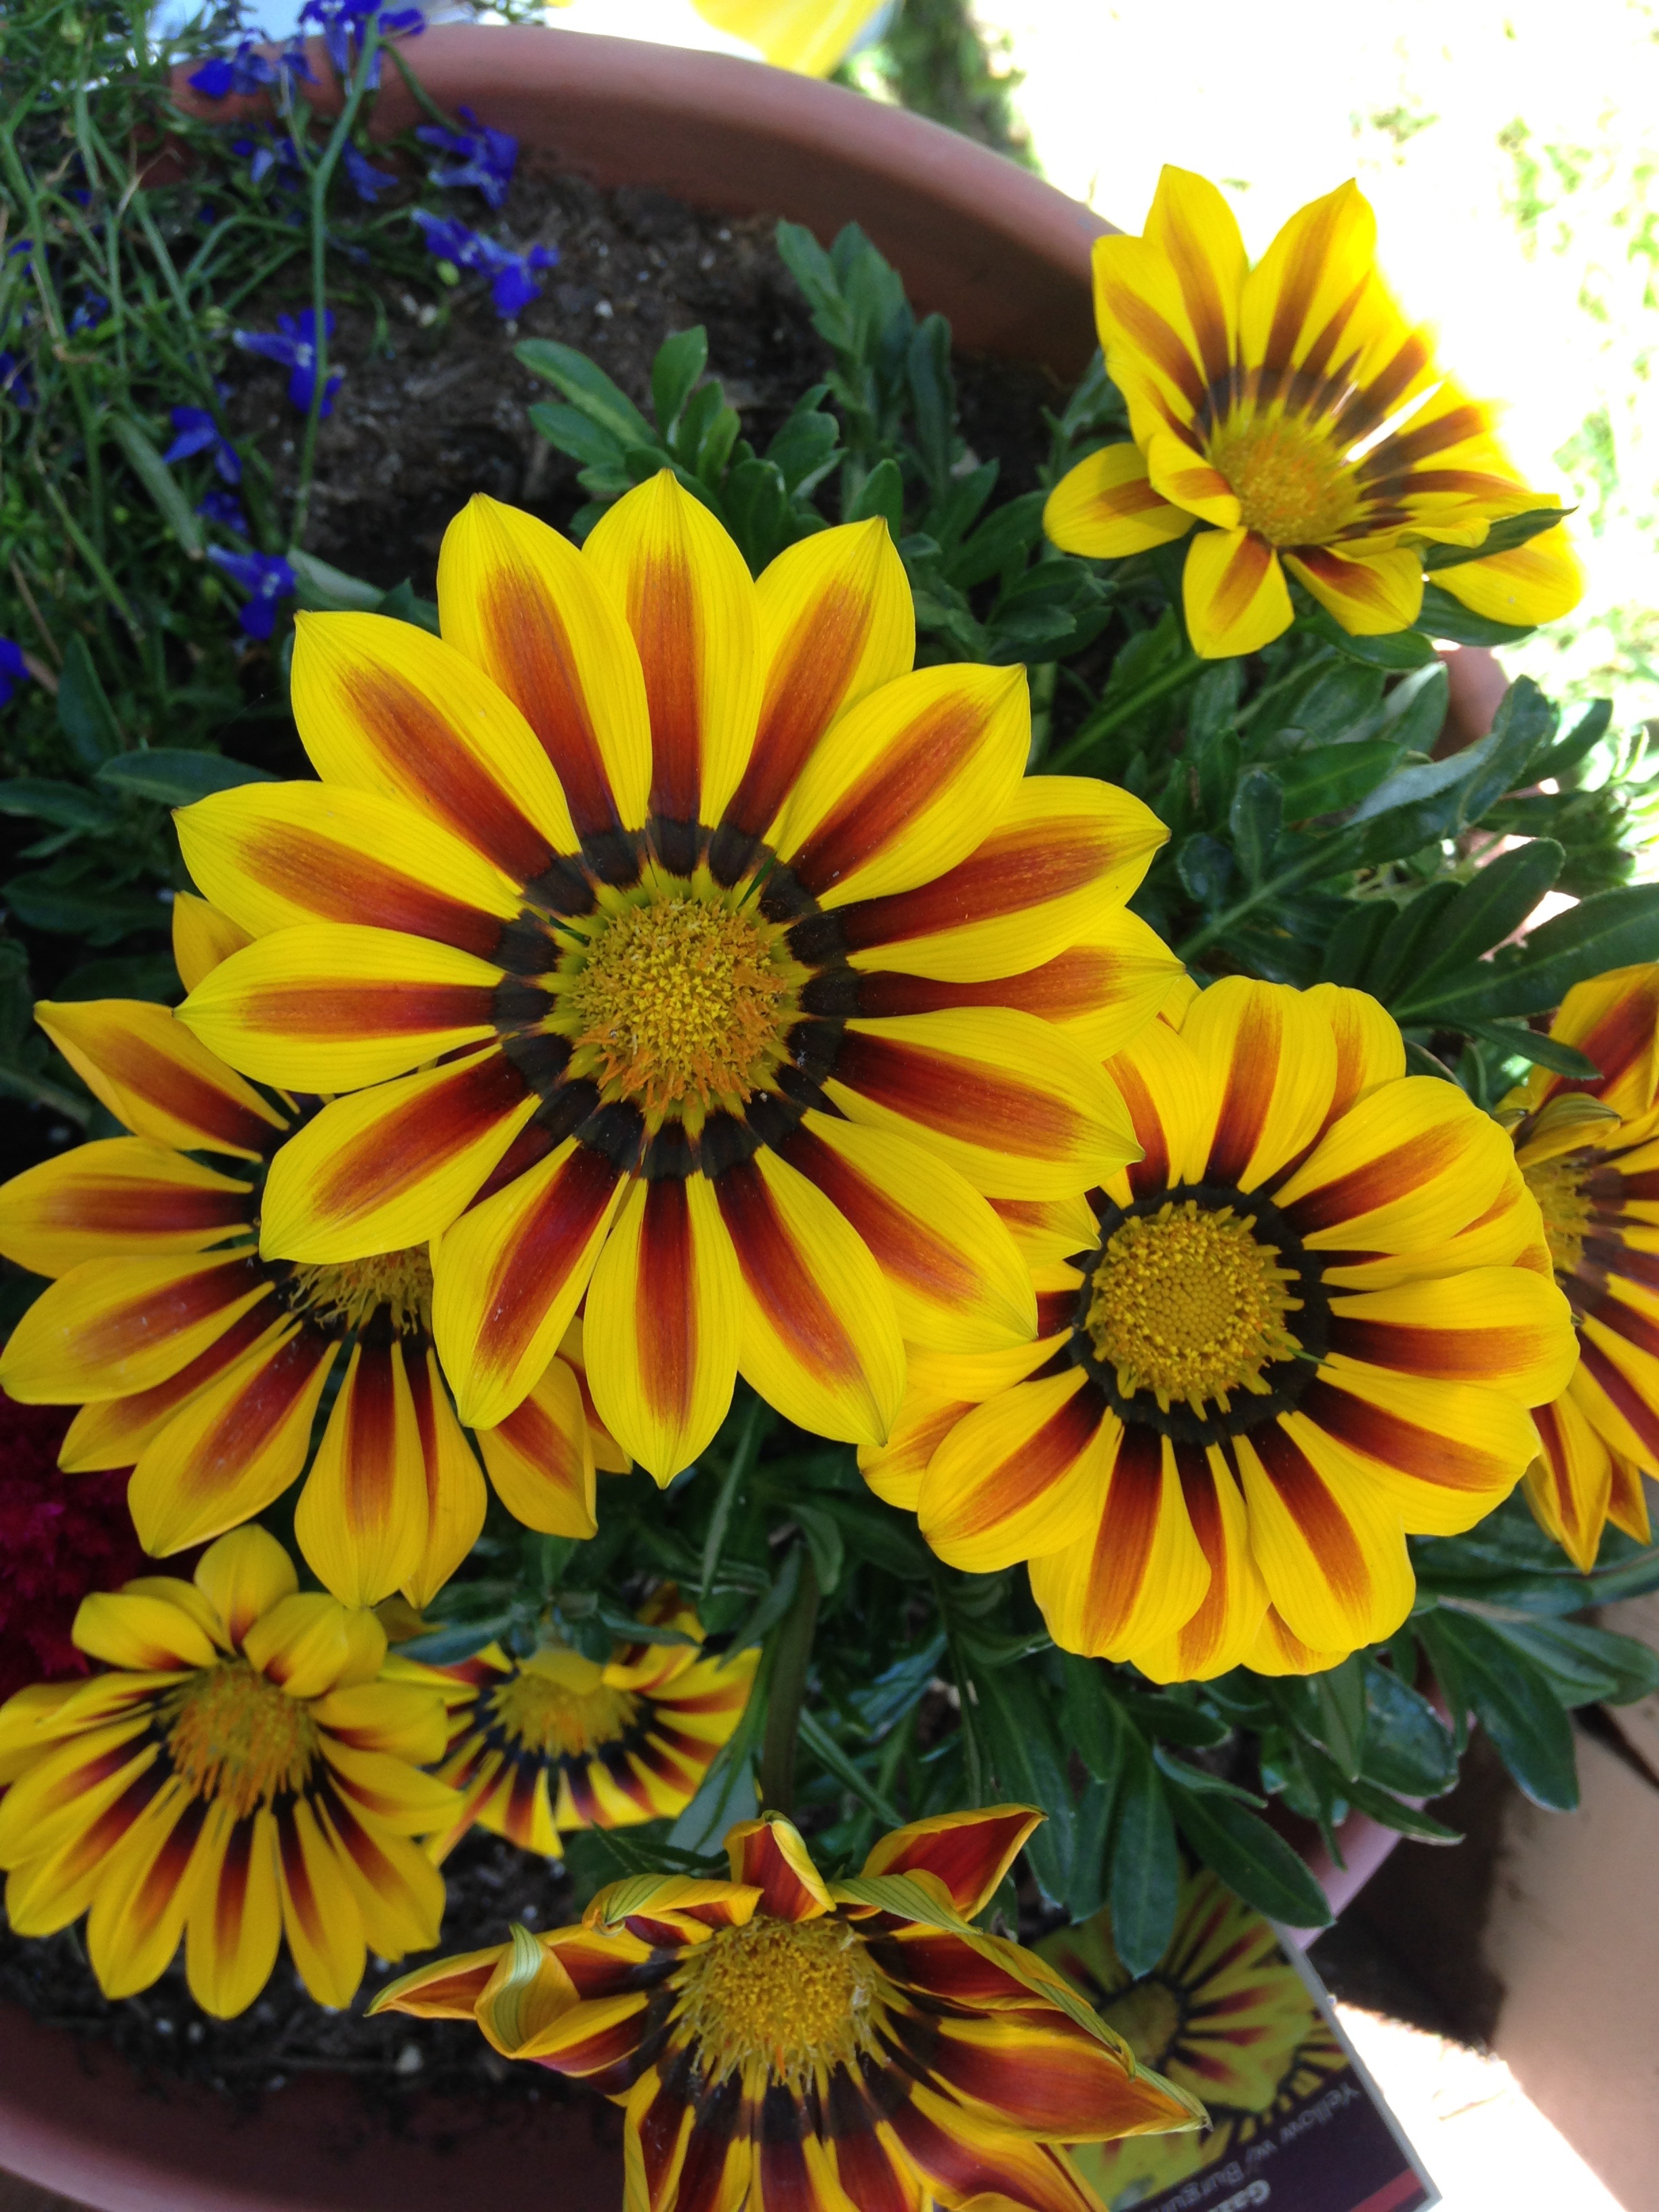
nature, blossom, plant, flower, petal, bloom, summer, floral, spring, yellow, garden, flora, botanical, sunflower, freshness, flowers, bright, gerbera, floristry, flowering plant, daisy family, flower bouquet, floral design, sunflower seed, annual plant, land plant, chrysanths, flower arranging